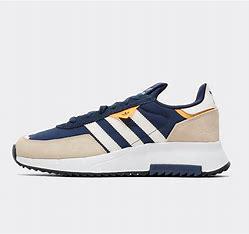
Brand: Adidas
Model: Retropy F2